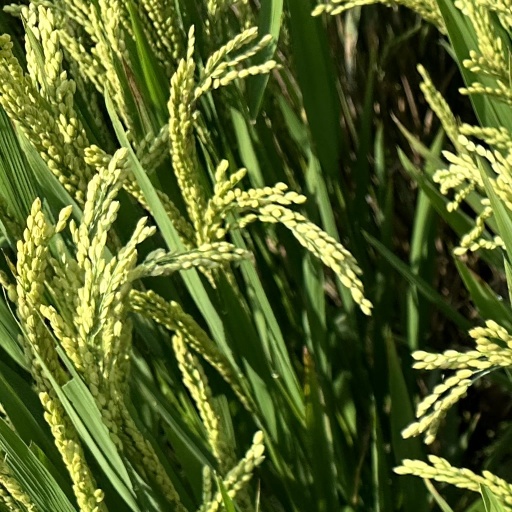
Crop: rice